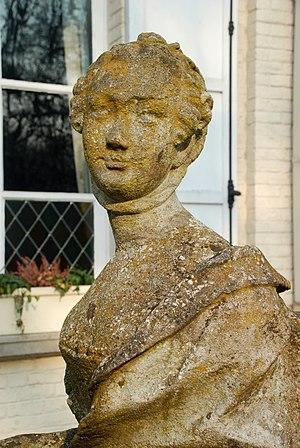
Belgique - Brabant wallon - Rixensart - Château du Héron
Le Château du Héron est un édifice de style éclectique inspiré du style Louis XV qui abrite la maison communale de Rixensart dans la province belge du Brabant wallon.